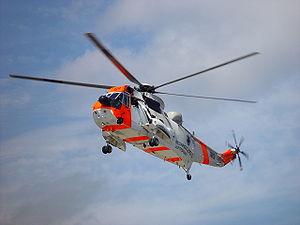
Porsanger est une kommune du Comté de Troms og Finnmark en Norvège. Son centre administratif se trouve dans l'agglomération de Lakselv. Elle est limitée au nord-ouest par les communes de Kvalsund et Måsøy, au nord par Nordkapp, à l'est par Lebesby, au sud par Karasjok, et à l'ouest par Alta. Porsanger est la 3ᵉ plus grande commune de Norvège par sa superficie.